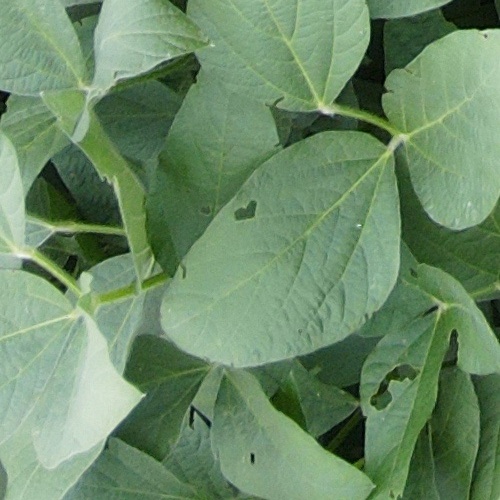
Label: Caterpillar